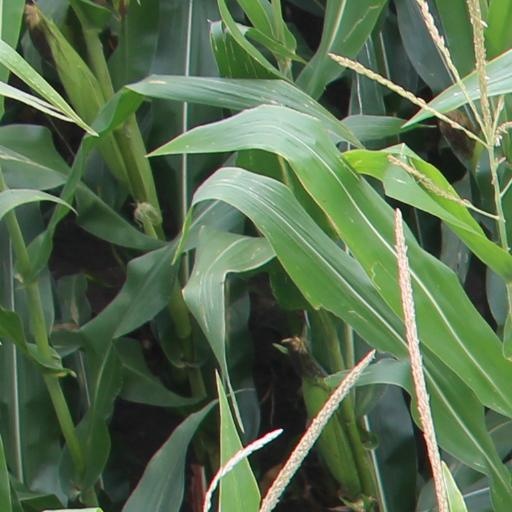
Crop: maize; corn